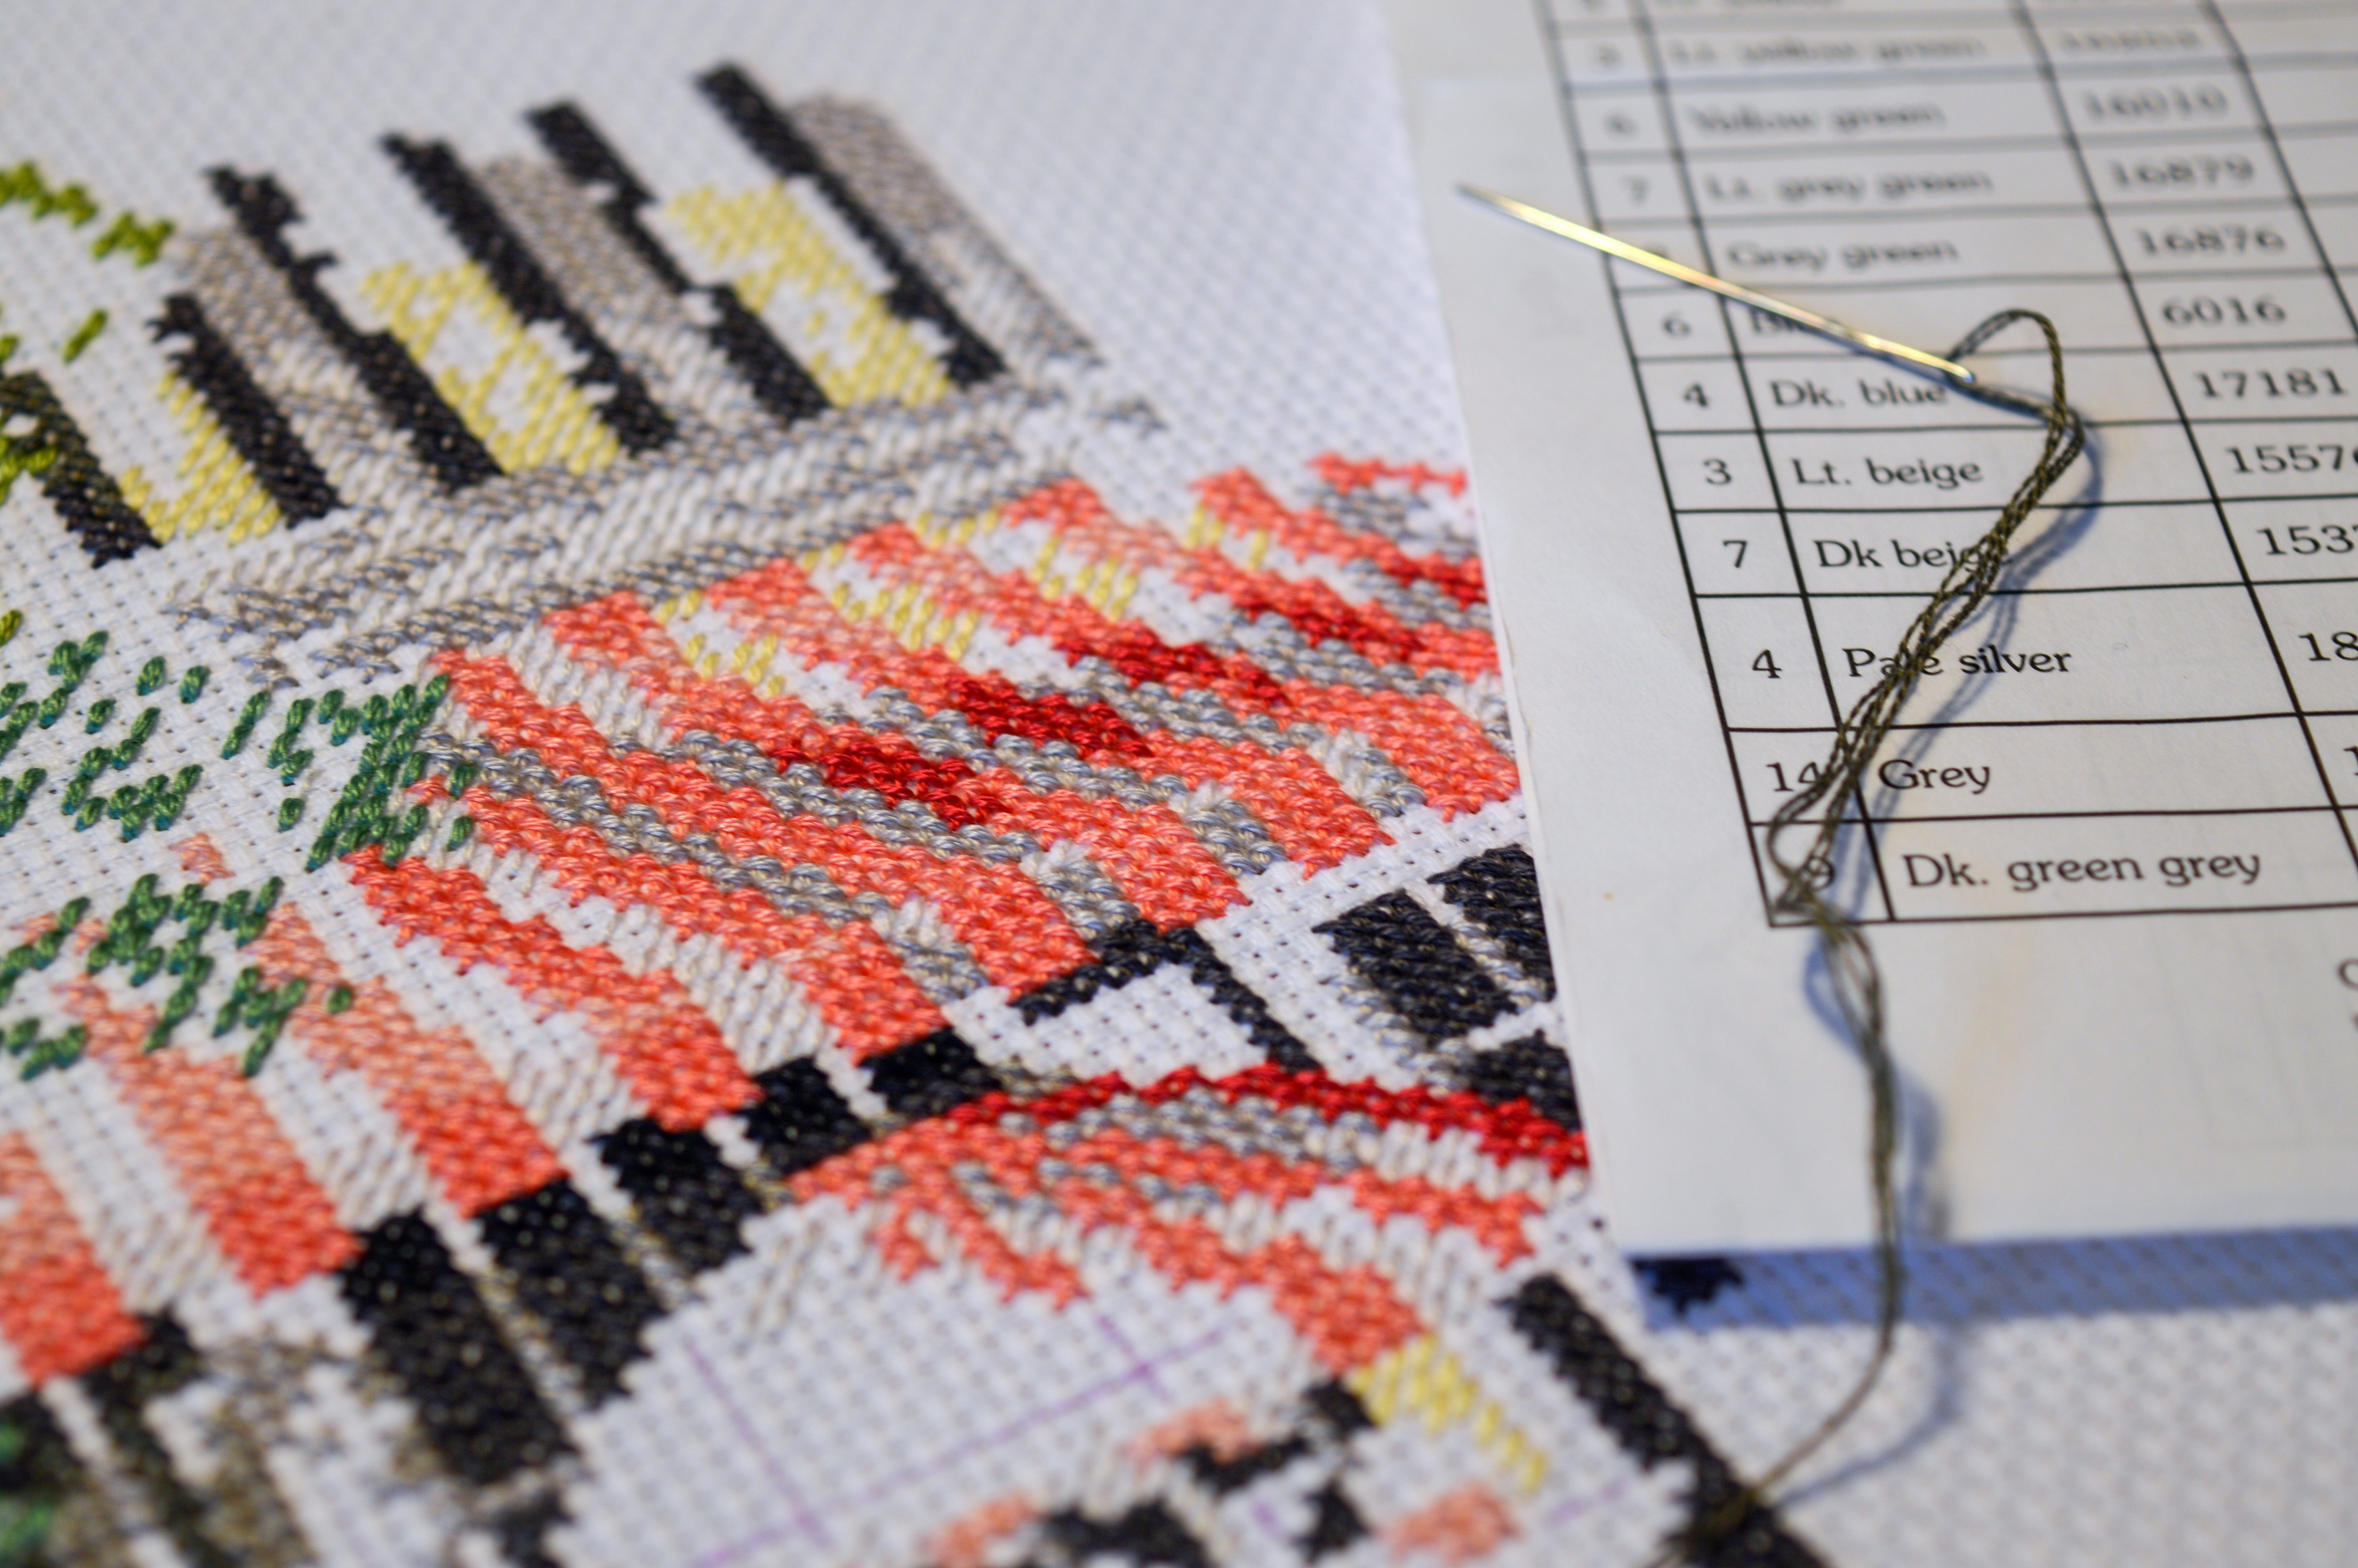
game, texture, pattern, line, material, fabric, sewing, thread, textile, art, background, design, bright, beautiful, scheme, embroidery, canvas, textiles, needlework, cross stitch